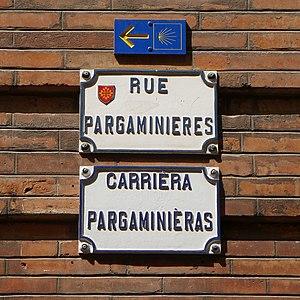
Rue Pargaminières - plaques de rue (Toulouse)
La rue Pargaminières est une rue du centre historique de Toulouse, en France. Elle se trouve à la limite entre le quartier Capitole, au sud, et le quartier Arnaud-Bernard, au nord, tous deux dans le secteur 1 de la ville. Elle appartient au site patrimonial remarquable de Toulouse.